Madonna of Chancellor Rolin

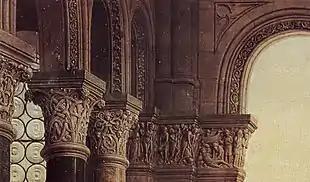
Carvings above Rolin

Infrared reflectograms have disclosed a number of changes from the underdrawing. Rolin had a large purse hanging from his belt; since he had grown very rich in public office he probably felt that would be inappropriate. The infant Christ was originally pointing at the floor. Old descriptions from Autun tell us that the painting originally had a wooden frame painted illusionistically with inscriptions seemingly carved, like van Eyck's two portraits in London ("Léal Souvenir" and "Portrait of a Man in a Turban").